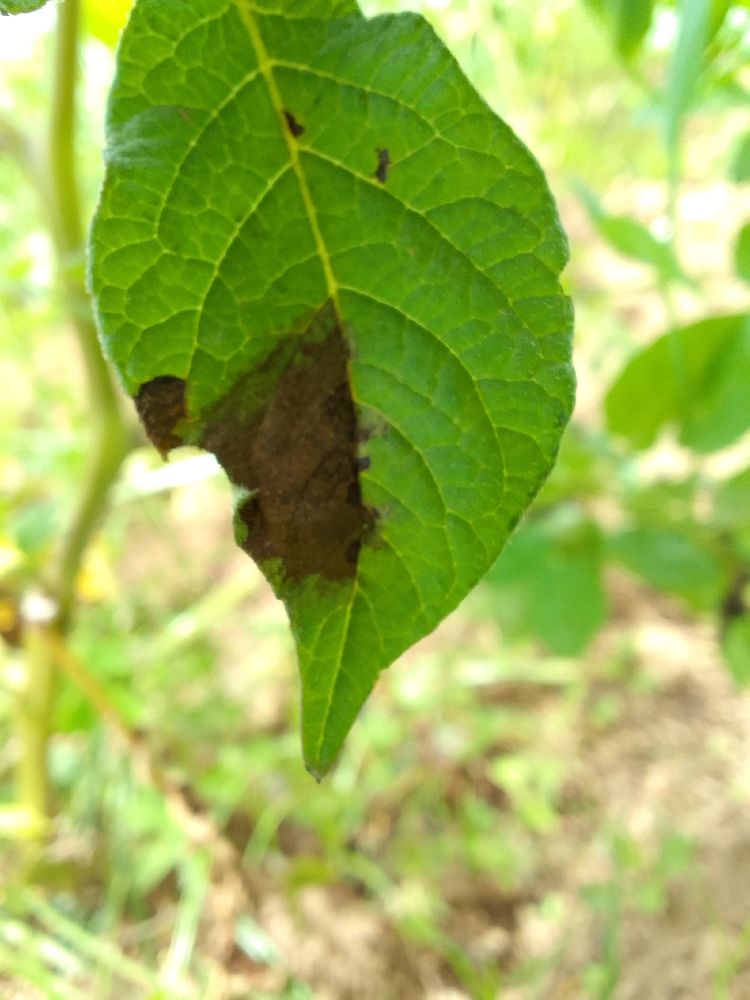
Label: Late blight